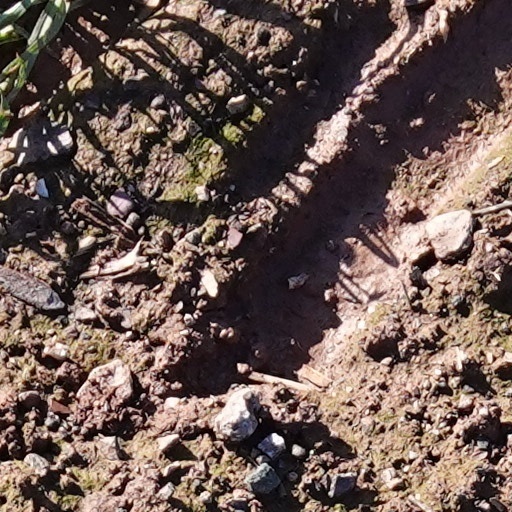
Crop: wheat